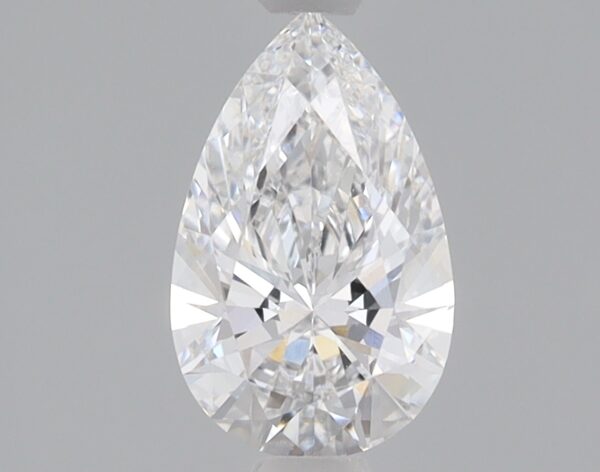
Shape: pear
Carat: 0.9
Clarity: VVS2
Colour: D
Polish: EX
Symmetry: EX
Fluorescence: NONE
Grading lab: IGI
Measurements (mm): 8.71 x 5.42 x 3.33